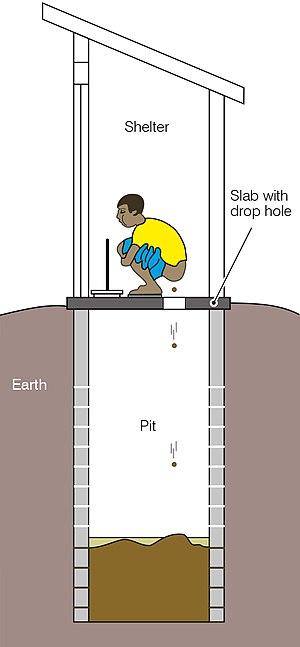
Une latrine à fosse simple est un type de latrine parmi les plus simples possibles. C'est une latrine usuelle dans les zones pauvres, dans les bidonvilles, dans les zones rurales avec peu de moyens.